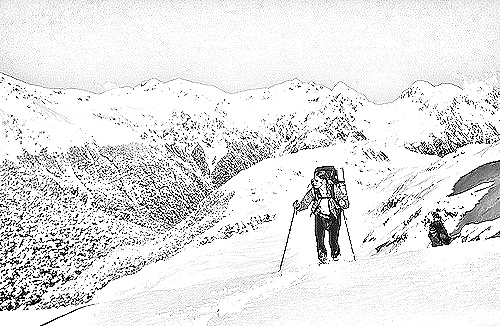
Portrait style: Sketch Portrait